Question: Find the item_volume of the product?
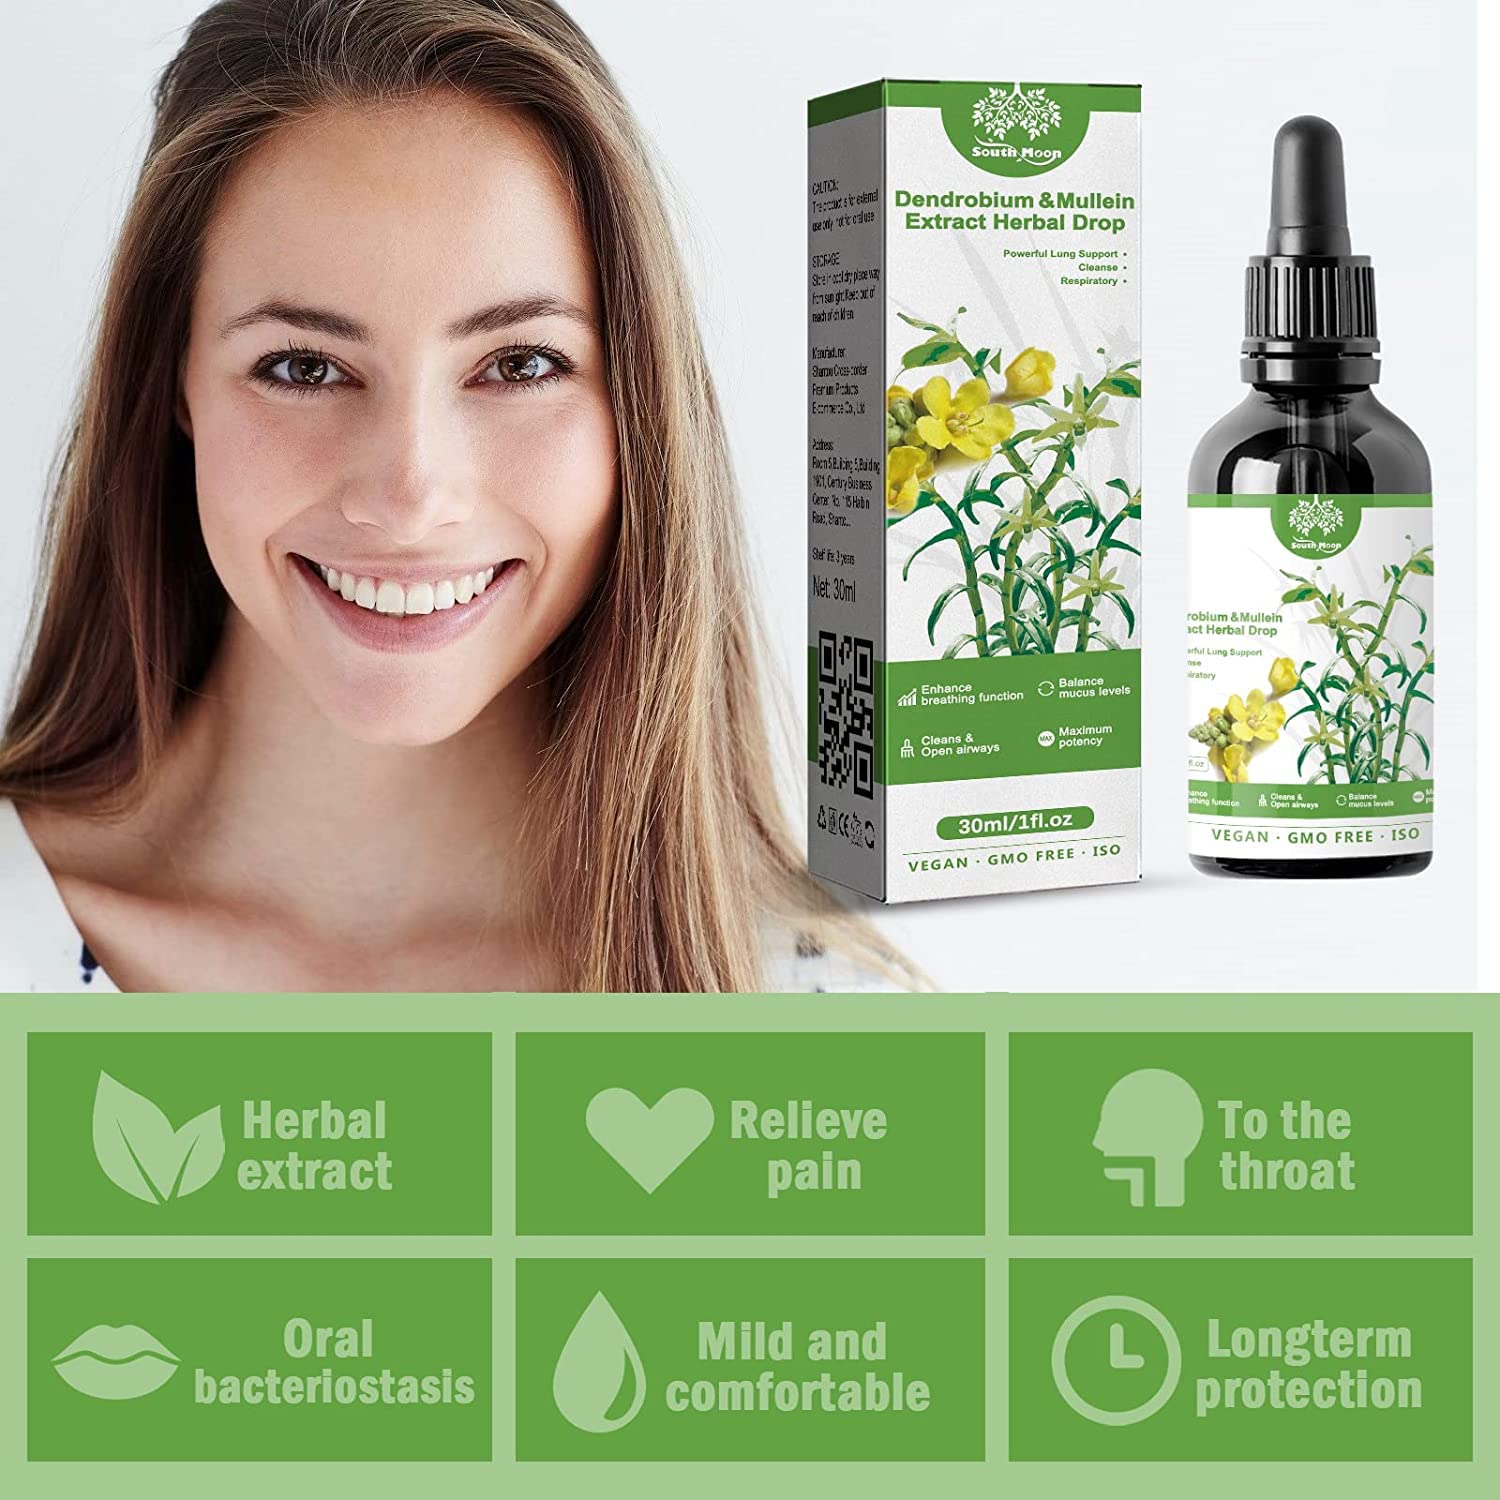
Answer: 30.0 millilitre